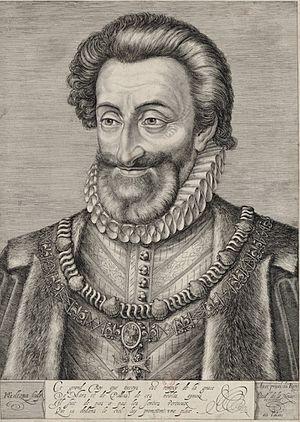
Portrait de Henri IV de France, en buste, de 3/4 dirigé à gauche.
La controverse autour de la tête d'Henri IV est un débat qui confronte des chercheurs et historiens, sur l'authenticité d'un crâne momifié attribué au roi Henri IV. En 1793, lors de la profanation des tombes de la basilique Saint-Denis, le cadavre du roi est extrait de son cercueil puis, après deux jours d'exposition, versé dans une fosse commune. Un quart de siècle plus tard, en 1817, sur l’ordre de Louis XVIII, les dépouilles royales sont exhumées pour être replacées dans la crypte de la basilique de Saint-Denis.
Louis des Balbes de Berton de Crillon, né à Murs en 1543 et mort à Avignon en 1615, est un homme de guerre français qui est l'un des plus grands capitaines du XVIᵉ siècle. Il est l'ami et le compagnon d'armes d'Henri IV.